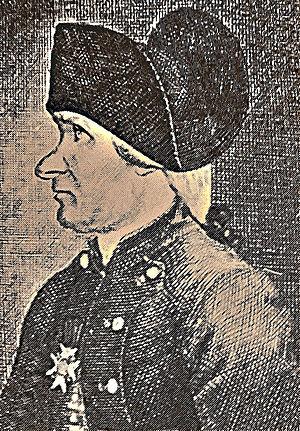
Les Pays-Bas autrichiens sont l'appellation des Pays-Bas méridionaux pendant le régime autrichien au XVIIIᵉ siècle. Le nom « autrichien » fait référence à la maison d'Autriche, suzeraine de ces terres faisant partie du Saint-Empire depuis le mariage de Marie de Bourgogne avec Maximilien d'Autriche peu après la mort de Charles le Téméraire. Avant 1714, toutefois, les Pays-Bas méridionaux relevaient de la branche espagnole des Habsbourg, et l'on parlait de Pays-Bas espagnols.